Augustana Academy

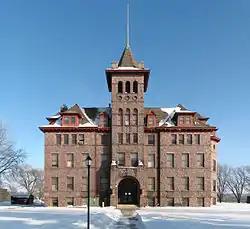
Old Main on the Augustana Academy campus, December 2010

Augustana Academy was an educational institution in Canton, South Dakota.